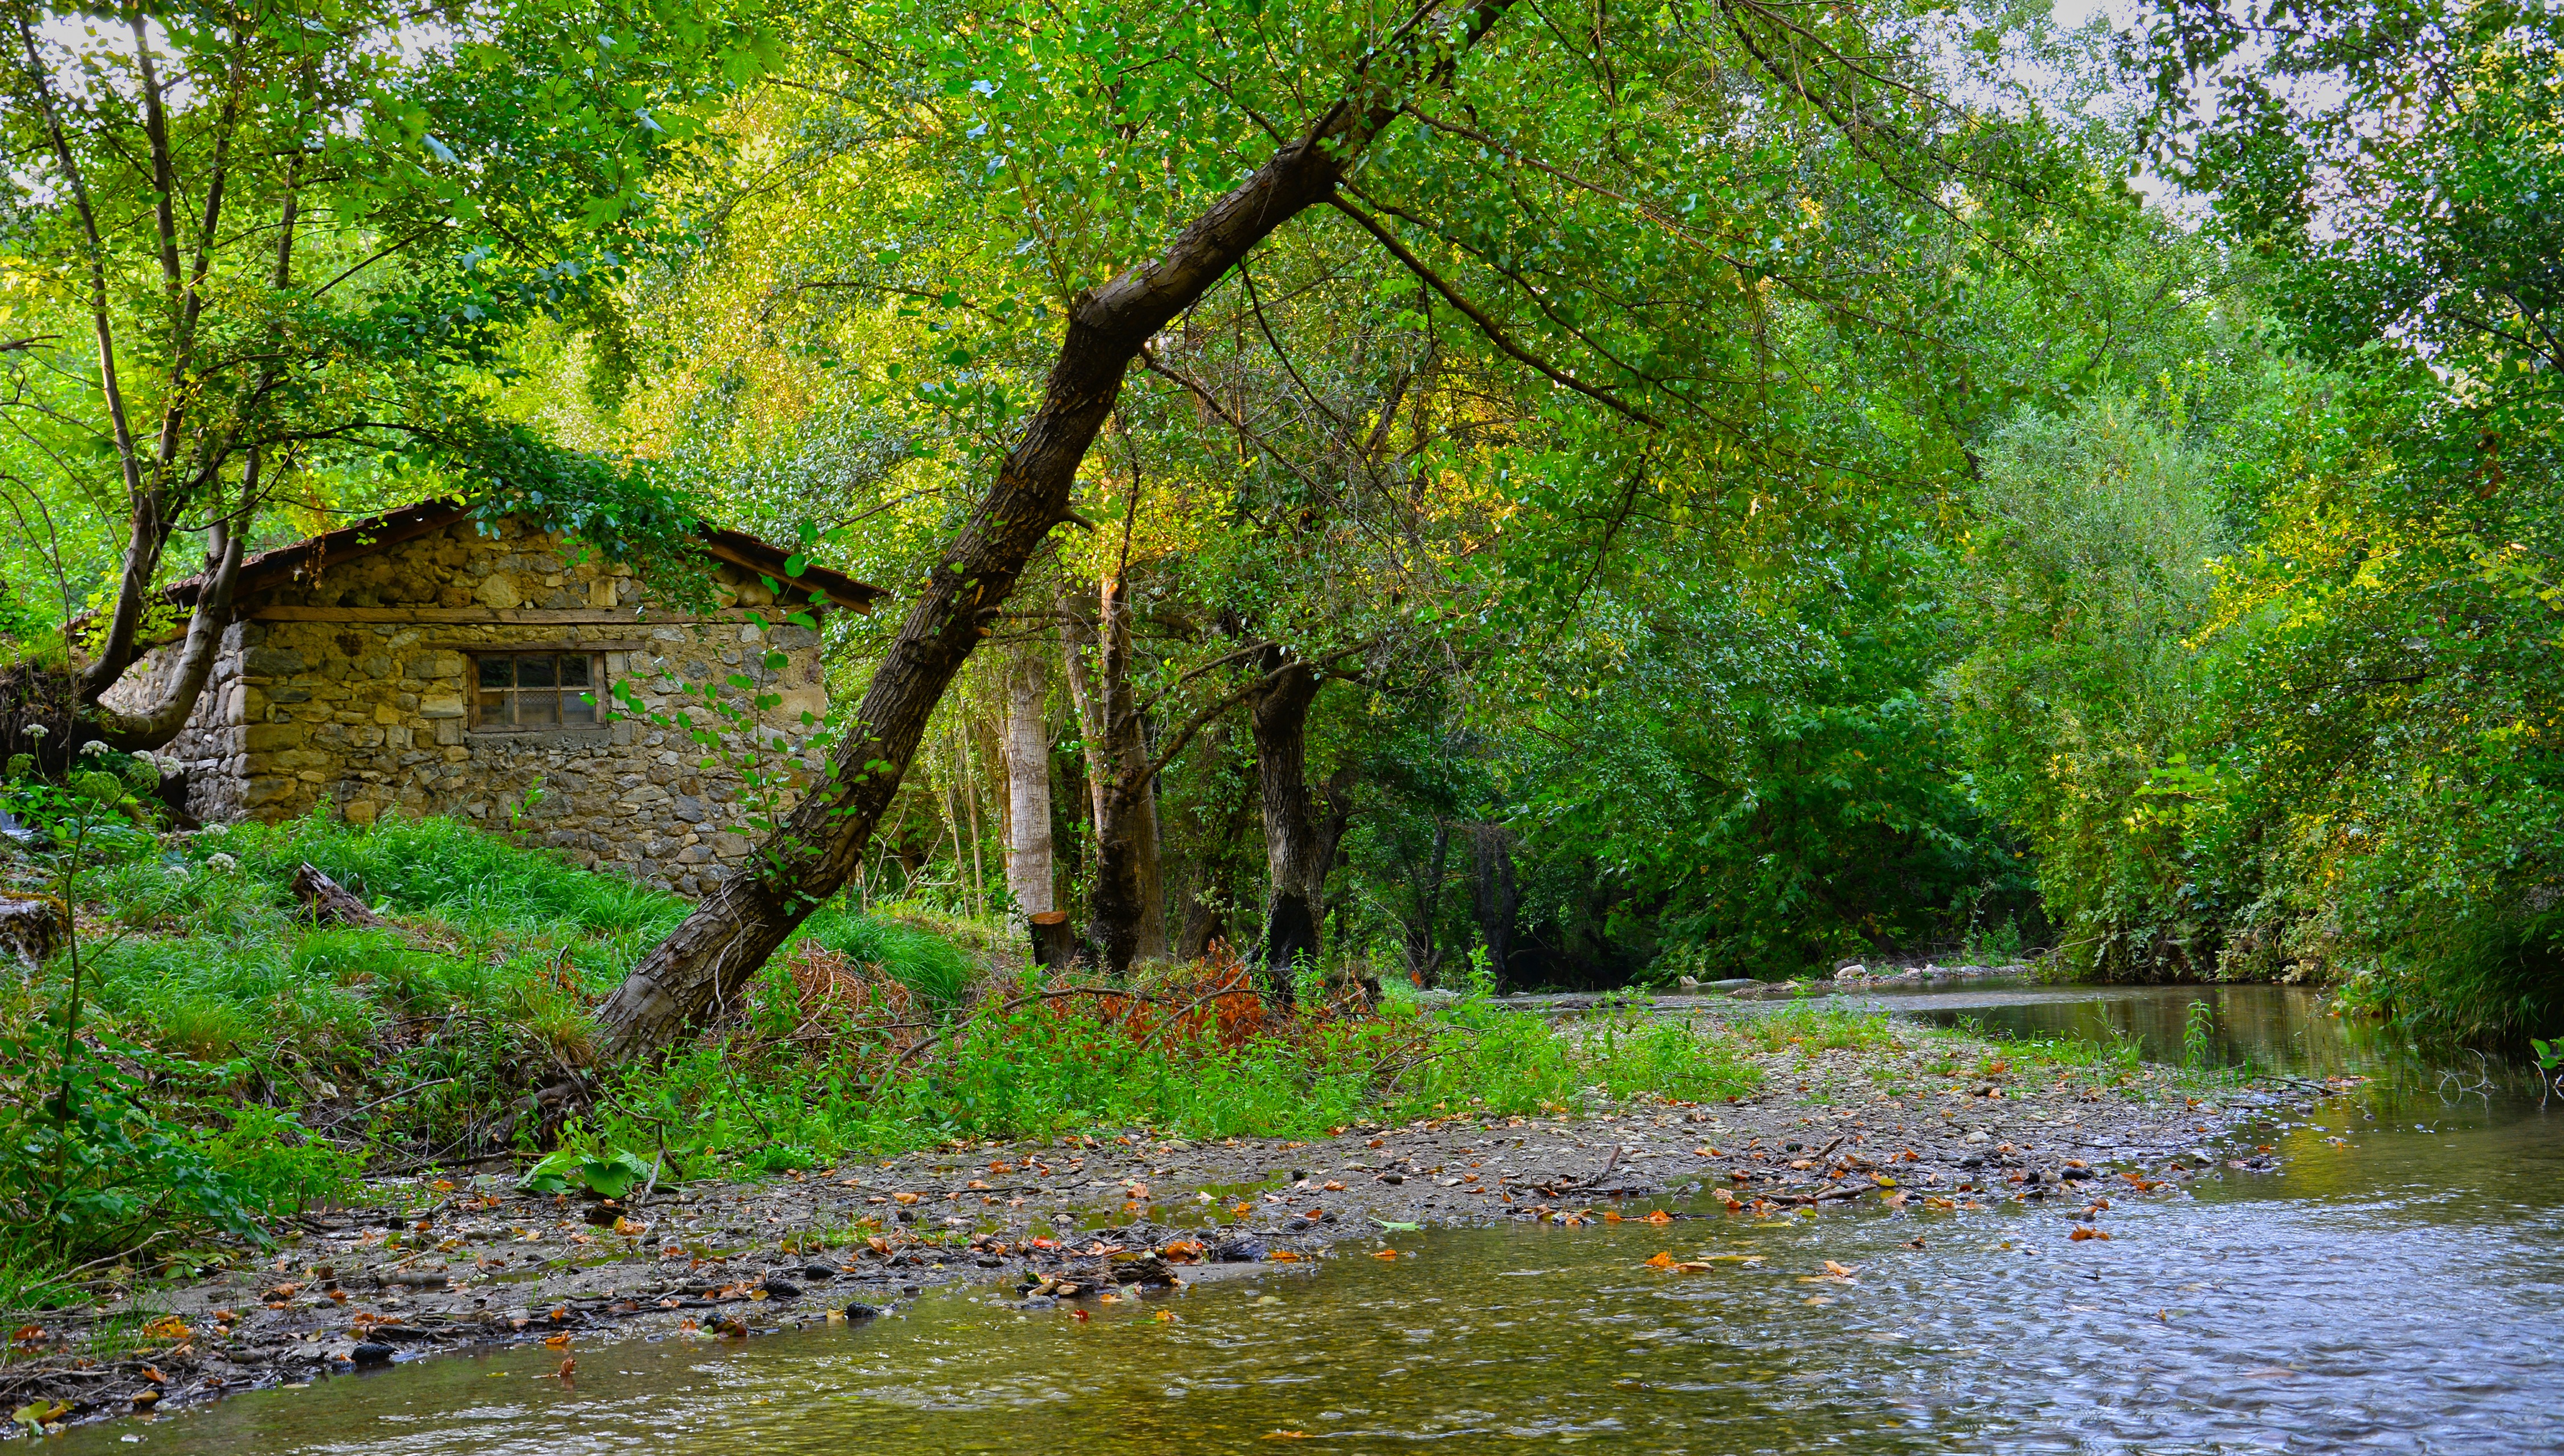
tree, water, nature, forest, creek, swamp, leaf, flower, home, river, village, pond, stream, green, jungle, autumn, waterway, body of water, wetland, woodland, habitat, ecosystem, greens, water mill, natural environment, geographical feature, woody plant, riparian forest